Native Indonesians

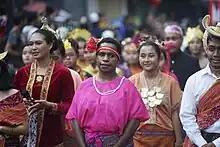
Indonesians wearing their indigenous costume during cultural carnaval

Native Indonesians, also known as Pribumi are Indonesians whose ancestral roots lie mainly in the archipelago and consist of various ethnic groups, predominantly of Austronesian and Melanesian descent. In contrast are Indonesians of known (partial) foreign descent, like Chinese Indonesians, Arab Indonesians, Indian Indonesians, Japanese Indonesians, and Indo-Europeans (Eurasians).